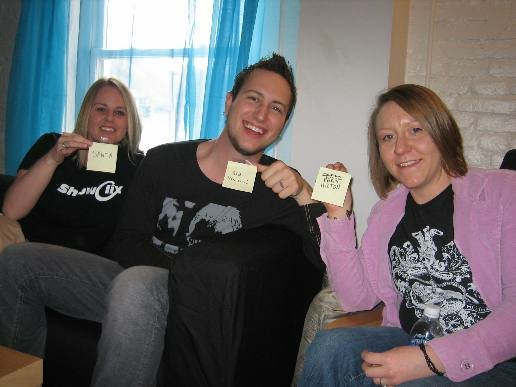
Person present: Yes